Pope Paul III

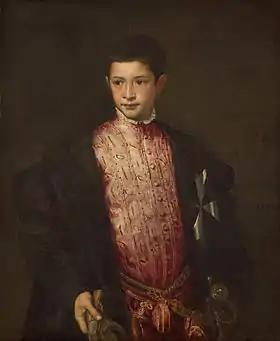
Ranuccio Farnese was made cardinal by Paul III at the age of 15.

However, after the Regensburg Conference had proved fruitless, the emperor insisted on a still larger council, with the final result being the Council of Trent, which finally was convoked on 15 March 1545, under the bull "Laetare Hierusalem".